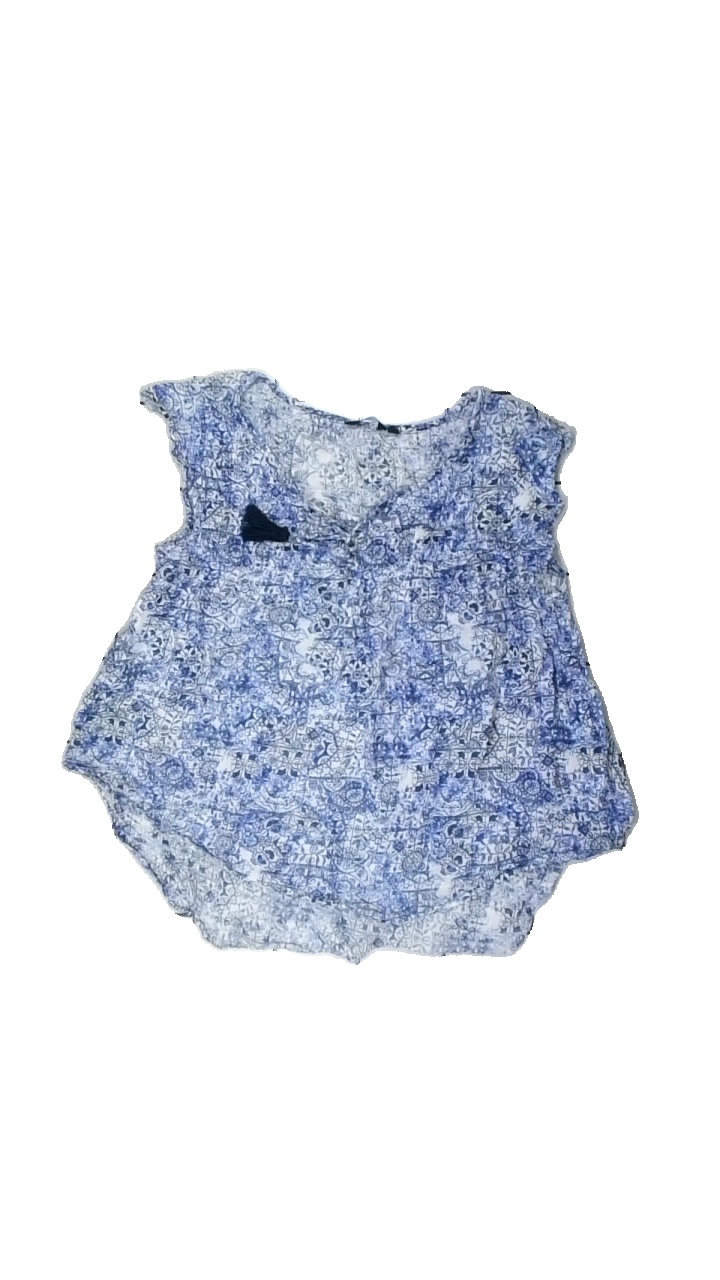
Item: Blouse (Ladies)
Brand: Lindex
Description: blus med olika mönster över hela, saknas en tofs på snöret, lite gul över hela
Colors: White, Blue
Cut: Regular
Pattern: Geometric print
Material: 65% cotton 35% viscose
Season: All
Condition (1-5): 3
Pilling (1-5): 5
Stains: Minor
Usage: Export
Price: <50